Magdalene of Canossa

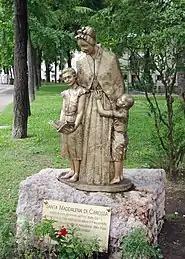
Monument in Verona

The cause for her canonization opened under Pope Pius IX on 15 February 1877 and she became titled as a Servant of God while the later confirmation of her model life of heroic virtue enabled Pope Pius XI to name her as Venerable on 6 January 1927. Pope Pius XII presided over her beatification in Saint Peter's Basilica on 7 December 1941.